Citizens Theatre

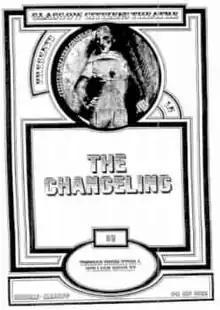
The "Shakespeare in Drag" Poster which caused much controversy in 1975

The theatre was built in 1878 (as Her Majesty's Theatre and Royal Opera House) and designed by leading architect James Sellars. It was one of 18 theatres built in Glasgow between 1862 and the outbreak of World War I in 1914 (during the same period seven were built in Edinburgh). It was the first theatre opened on the south side of Glasgow. Eventually there were four theatres built in the south side: The Palace, next door to the new theatre (now demolished), The Princess's Royal (formerly Her Majesty's, and now the Citizens), the Coliseum (now demolished), and the Lyceum in Govan . The remaining theatres built in this period still operating in Glasgow are the Pavilion Theatre, Glasgow, the King's Theatre, Glasgow, the Theatre Royal, Glasgow and the Citizens Theatre.